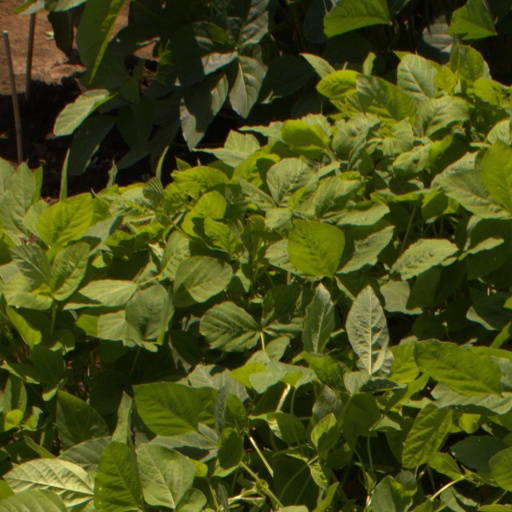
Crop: soybean